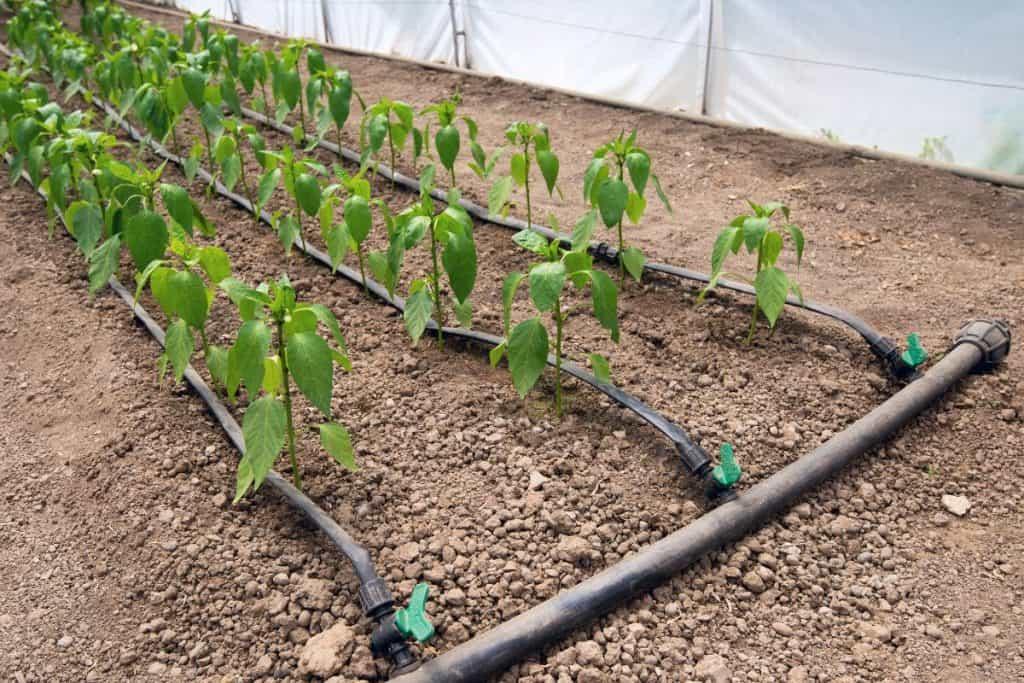
Uzio uliotengenezwa kwa karatasi jeupe la plastiki.  Kitalu chenye miche midogo na majani ya rangi ya kijani kibichi pamoja na bomba ya maji kwa ajili ya kazi ya umwagiliaji.